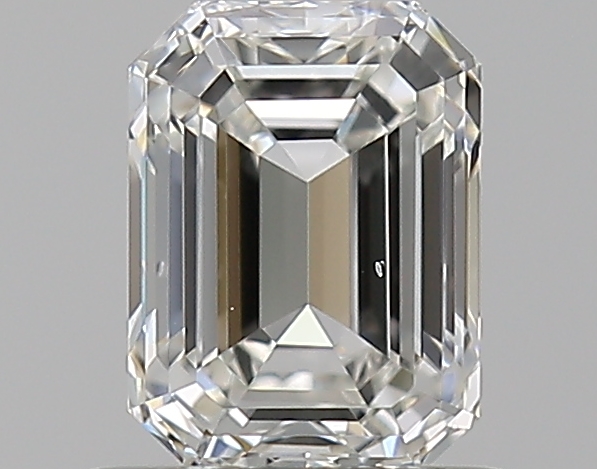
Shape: emerald
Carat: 0.7
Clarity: VS2
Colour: G
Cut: EX
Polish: EX
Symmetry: VG
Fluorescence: M
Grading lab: GIA
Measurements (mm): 5.74 x 4.26 x 2.88